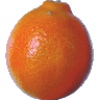
Label: tangelo